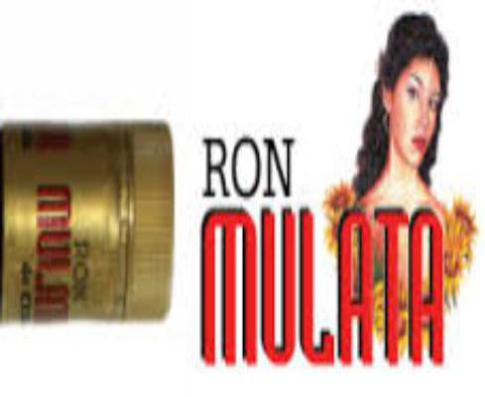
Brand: mulata
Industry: Food